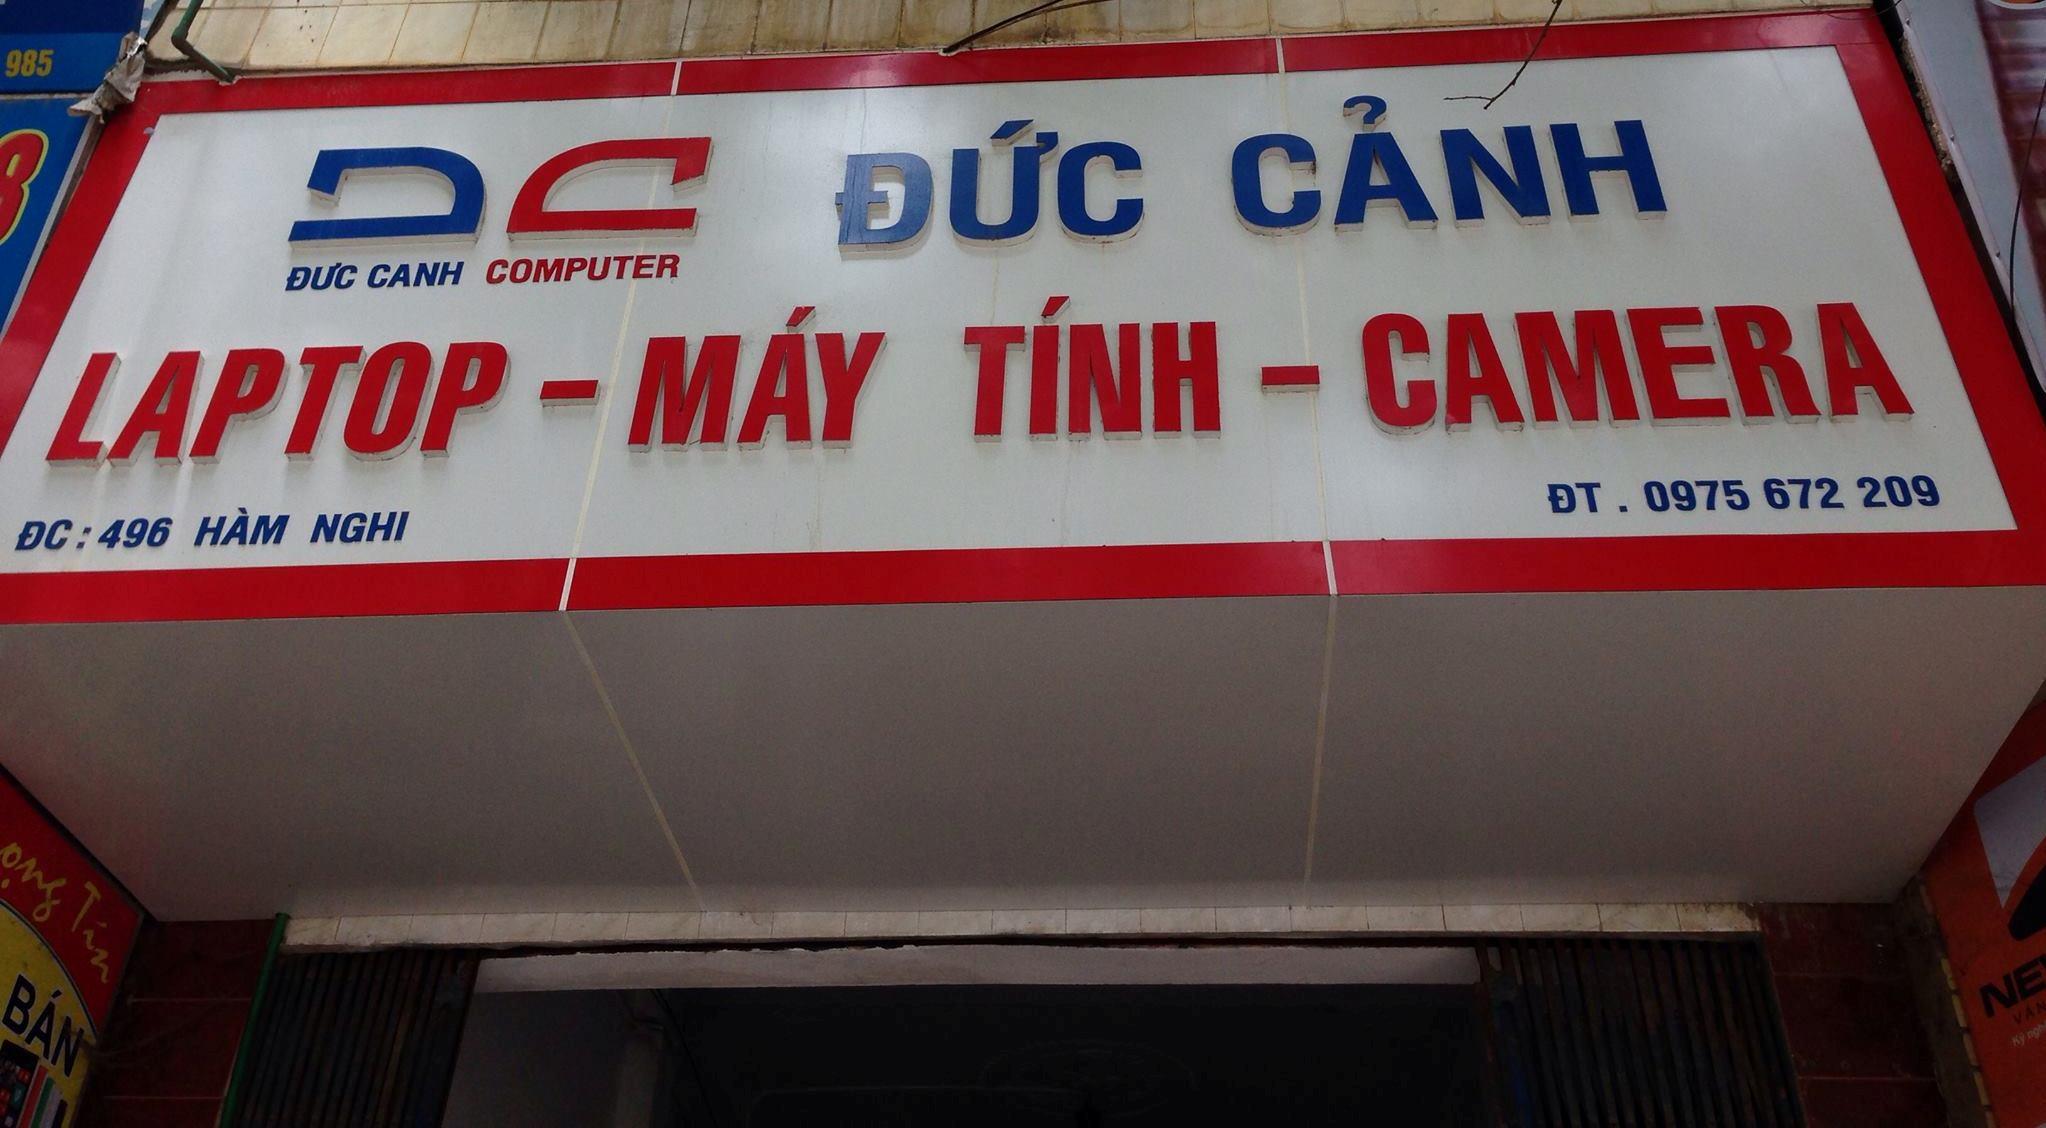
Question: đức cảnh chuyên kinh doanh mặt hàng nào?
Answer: đức cảnh chuyên kinh doanh laptop, máy tính, camera